Sandpainting

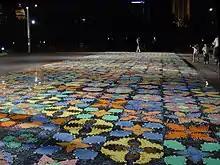
"Rangoli", a popular form of Indian sand paintings, in Singapore.

Sandpainting is the art of pouring coloured sands, and powdered pigments from minerals or crystals, or pigments from other natural or synthetic sources onto a surface to make a fixed or unfixed sand painting. Unfixed sand paintings have a long established cultural history in numerous social groupings around the globe, and are often temporary, ritual paintings prepared for religious or healing ceremonies. This form of art is also referred to as drypainting.